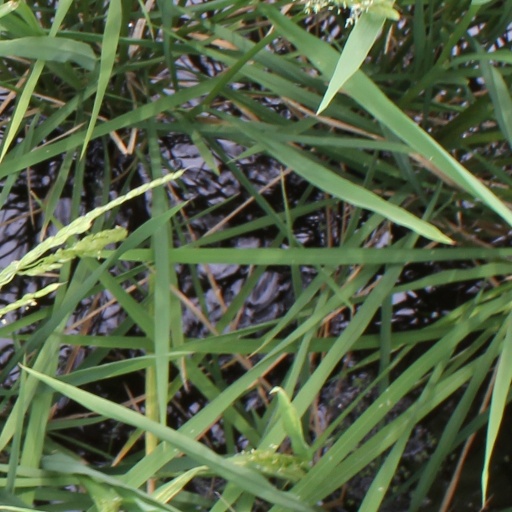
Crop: rice